Honduras

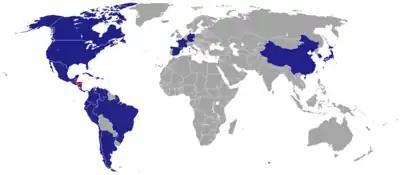
Map of diplomatic missions in Honduras

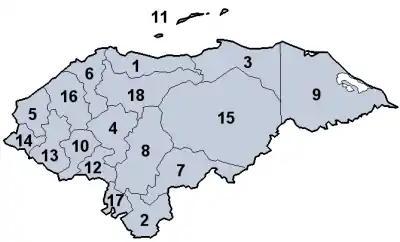
The departmental divisions of Honduras

Honduras and Nicaragua had tense relations throughout 2000 and early 2001 due to a boundary dispute off the Atlantic coast. Nicaragua imposed a 35% tariff against Honduran goods due to the dispute.